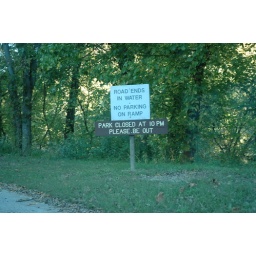
The road ends in water